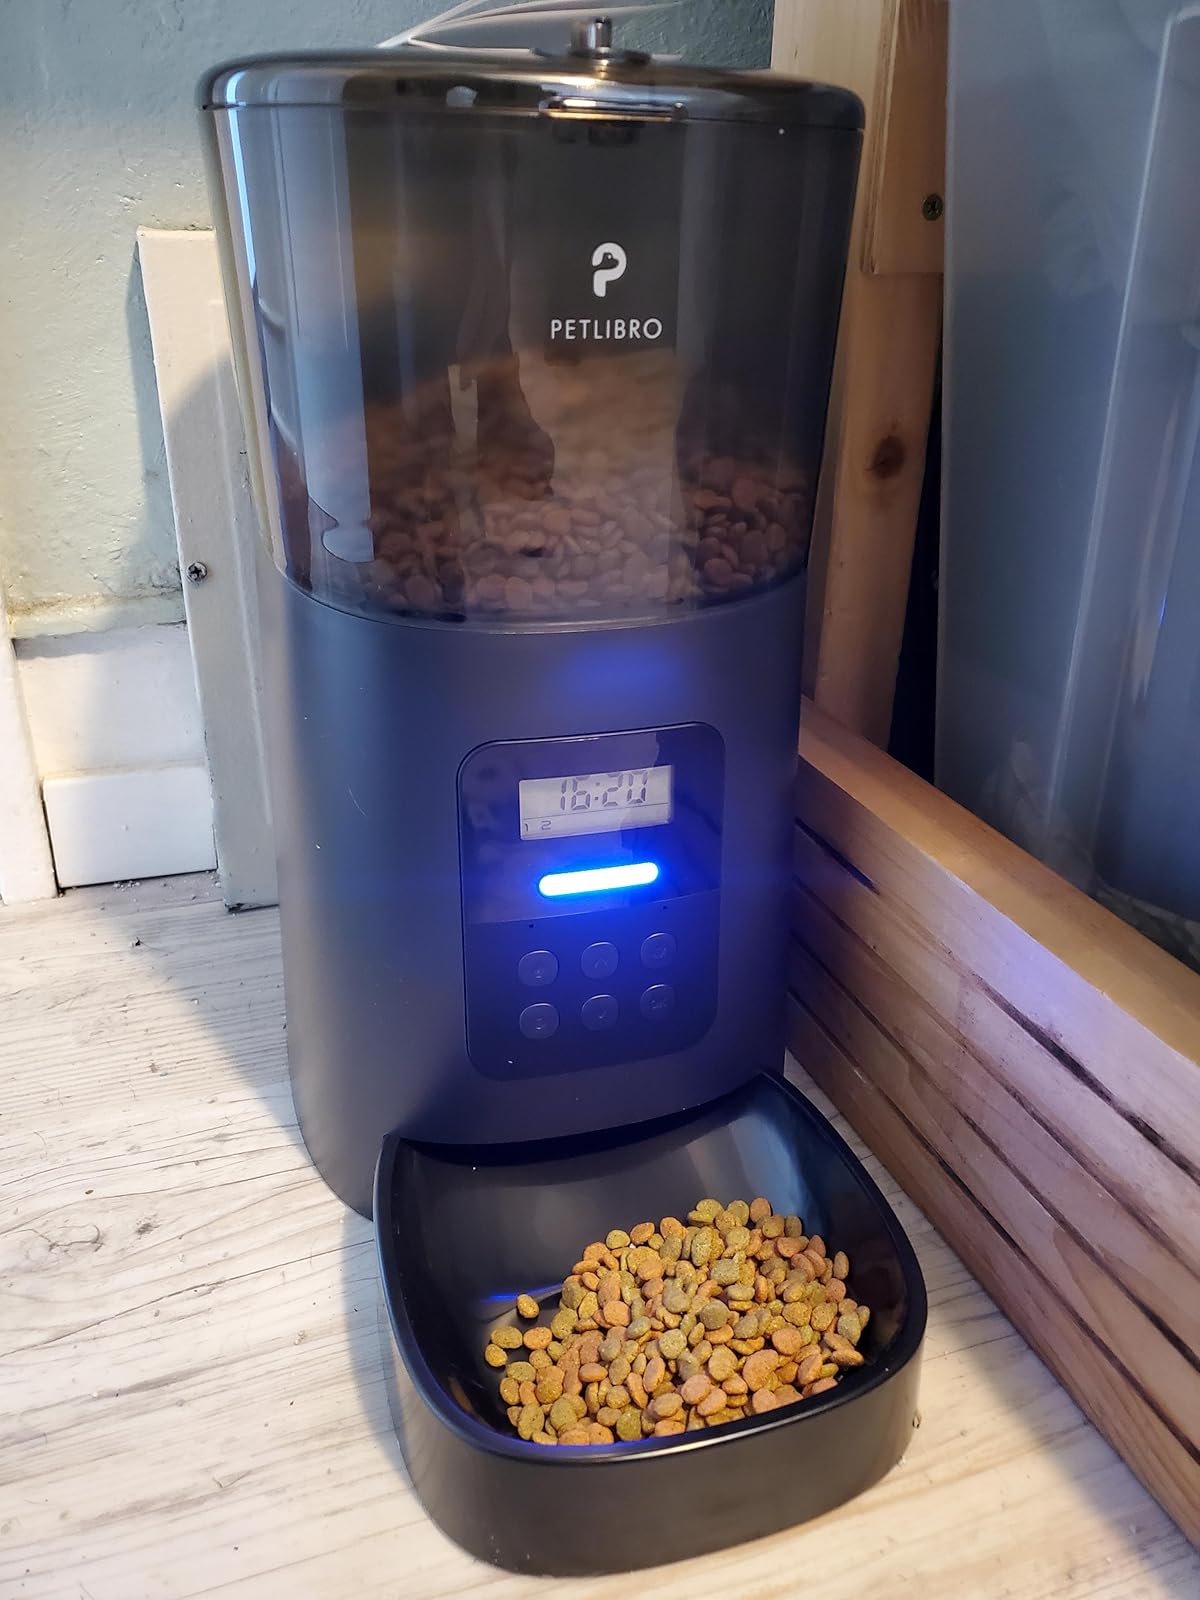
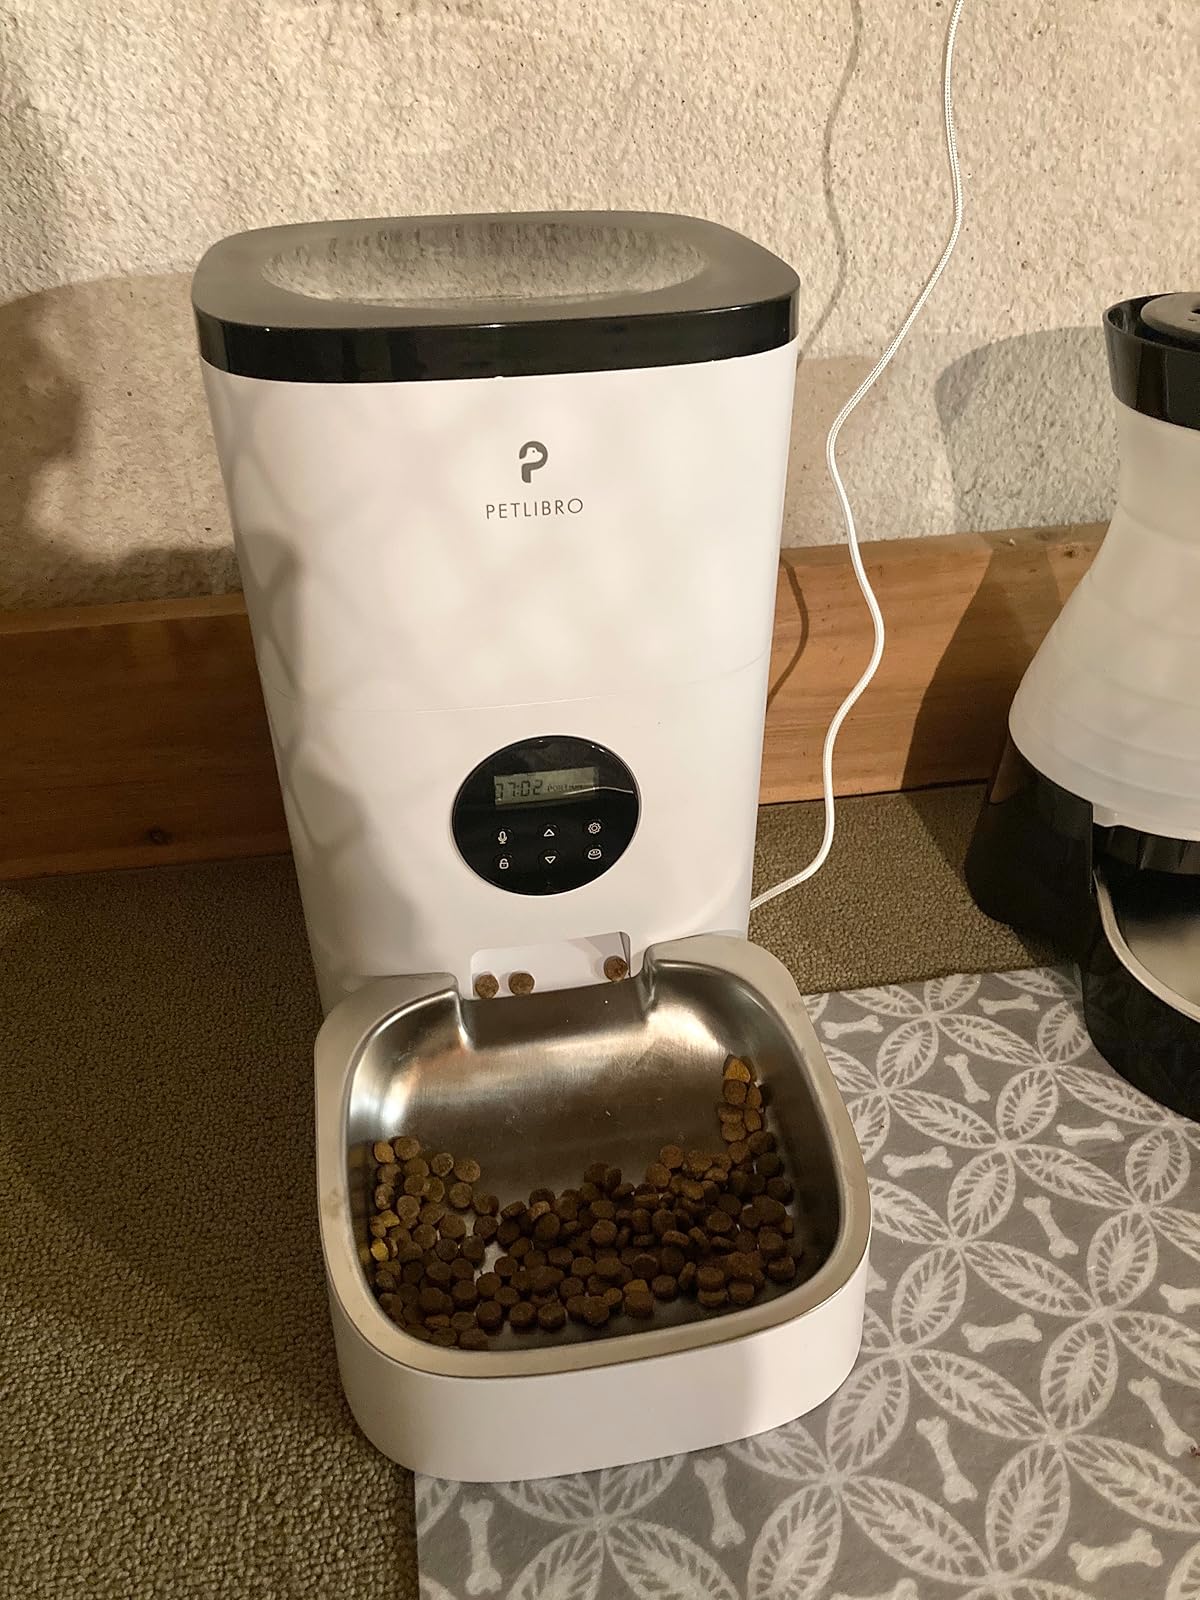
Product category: items_feeder
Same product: no